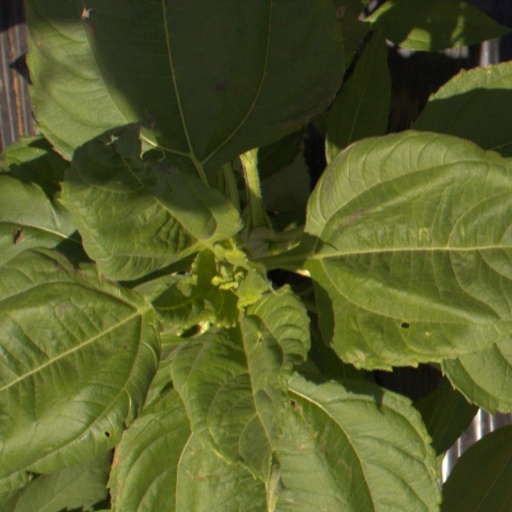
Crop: Jerusalem artichoke